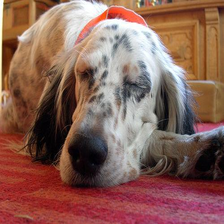
Species: dog
Breed: english setter